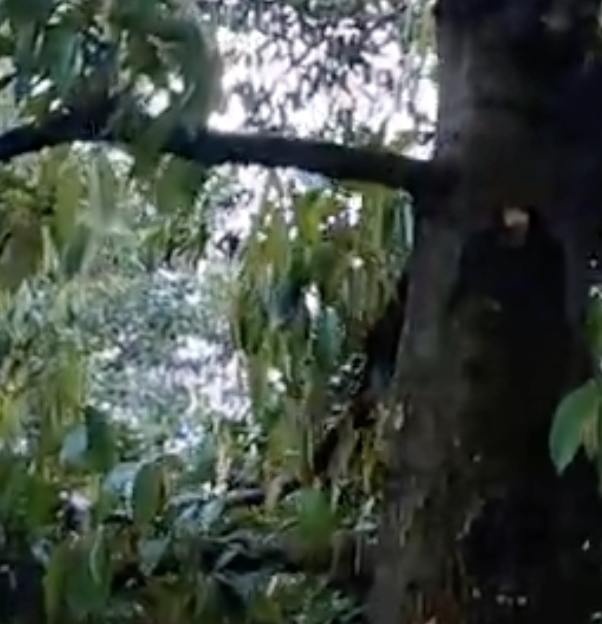
Label: sooty_mold